Stephen Hahn

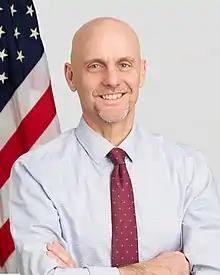
Hahn in 2019

Stephen Michael Hahn (born January 22, 1960) is an American physician who served as the commissioner of food and drugs from 2019 to 2021. Before becoming commissioner, he was an oncologist serving as chief medical executive of the MD Anderson Cancer Center. In 2021, he became chief medical officer at Flagship Pioneering, the venture capital firm that launched Moderna.